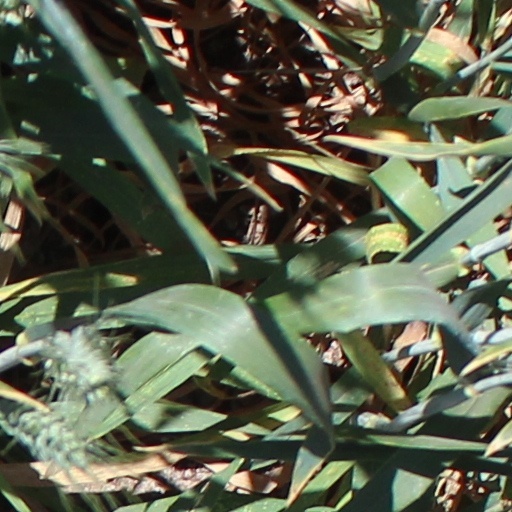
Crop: wheat